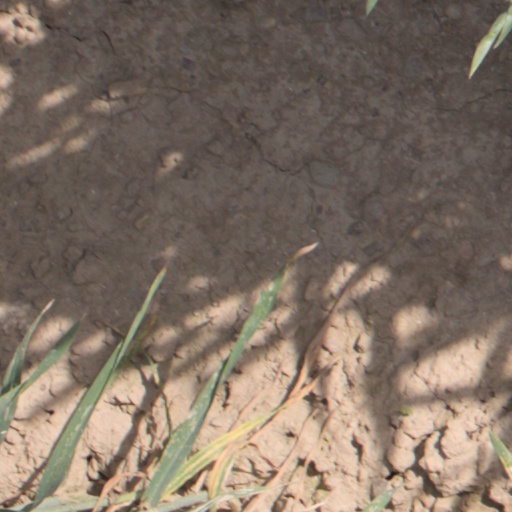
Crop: wheat